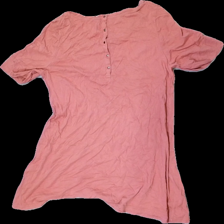
View: back
Type: T-shirt
Category: Ladies
Brand: Not in the list
Colors: Pink
Material: 100% Cotton
Cut: C-collar, Loose
Size: L
Price range: 50-100
Recommended usage: Reuse